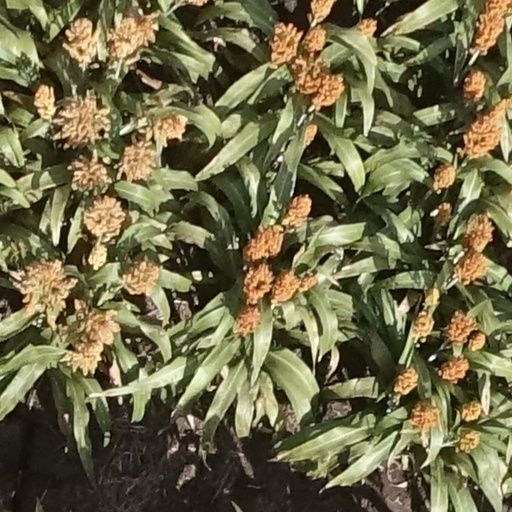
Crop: sorghum